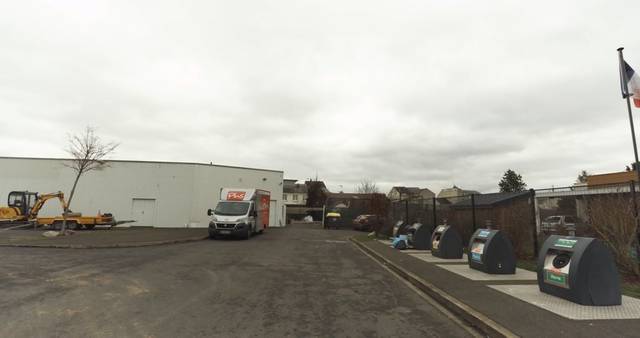
Region: France
Coordinates: 47.246, -0.07699